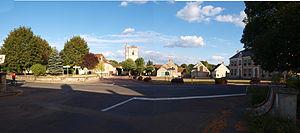
Sainpuits (Yonne) - La place
Sainpuits est une commune française située dans le département de l'Yonne en région Bourgogne-Franche-Comté à 200 km au sud de Paris.